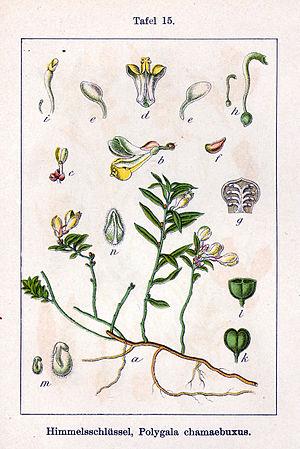
Le Polygale faux-buis, également appelé Polygale petit buis, est un sous-arbrisseau rampant de la famille des Polygalacées.